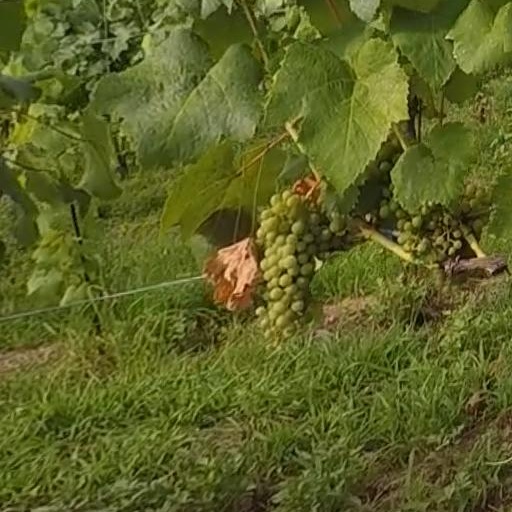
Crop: grape